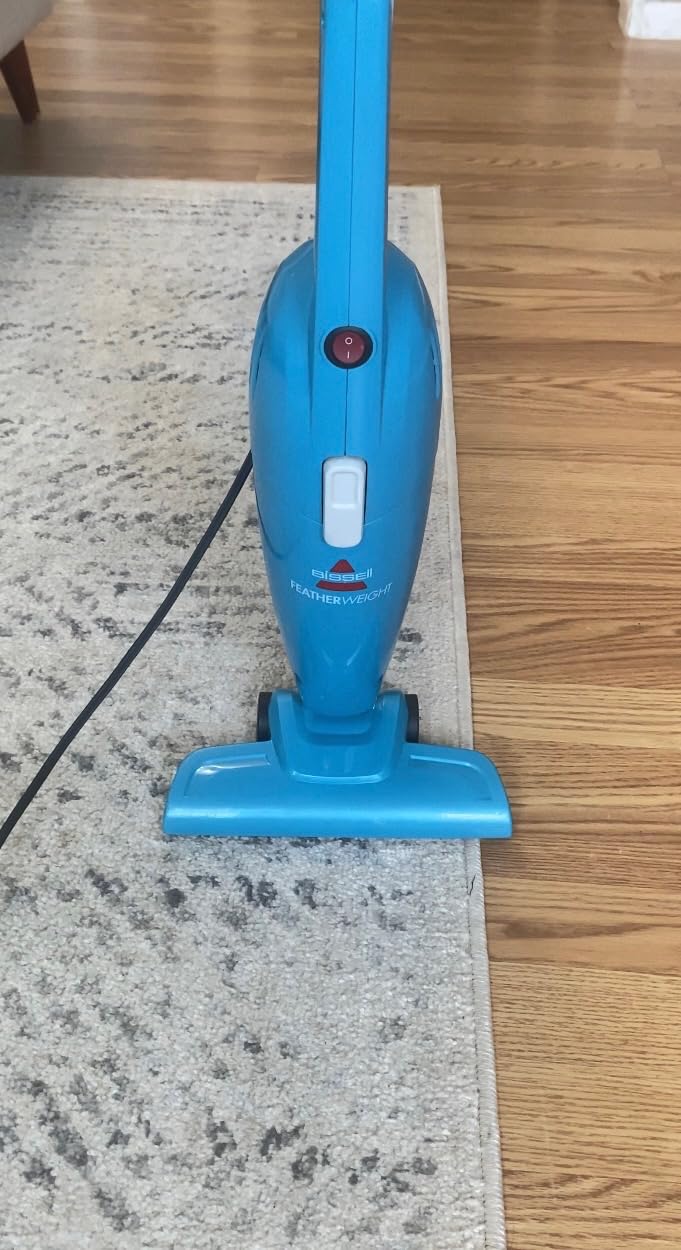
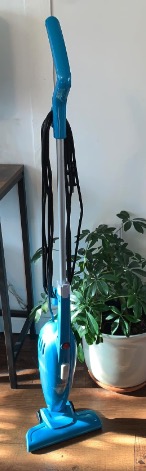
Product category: items_vacuum
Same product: yes